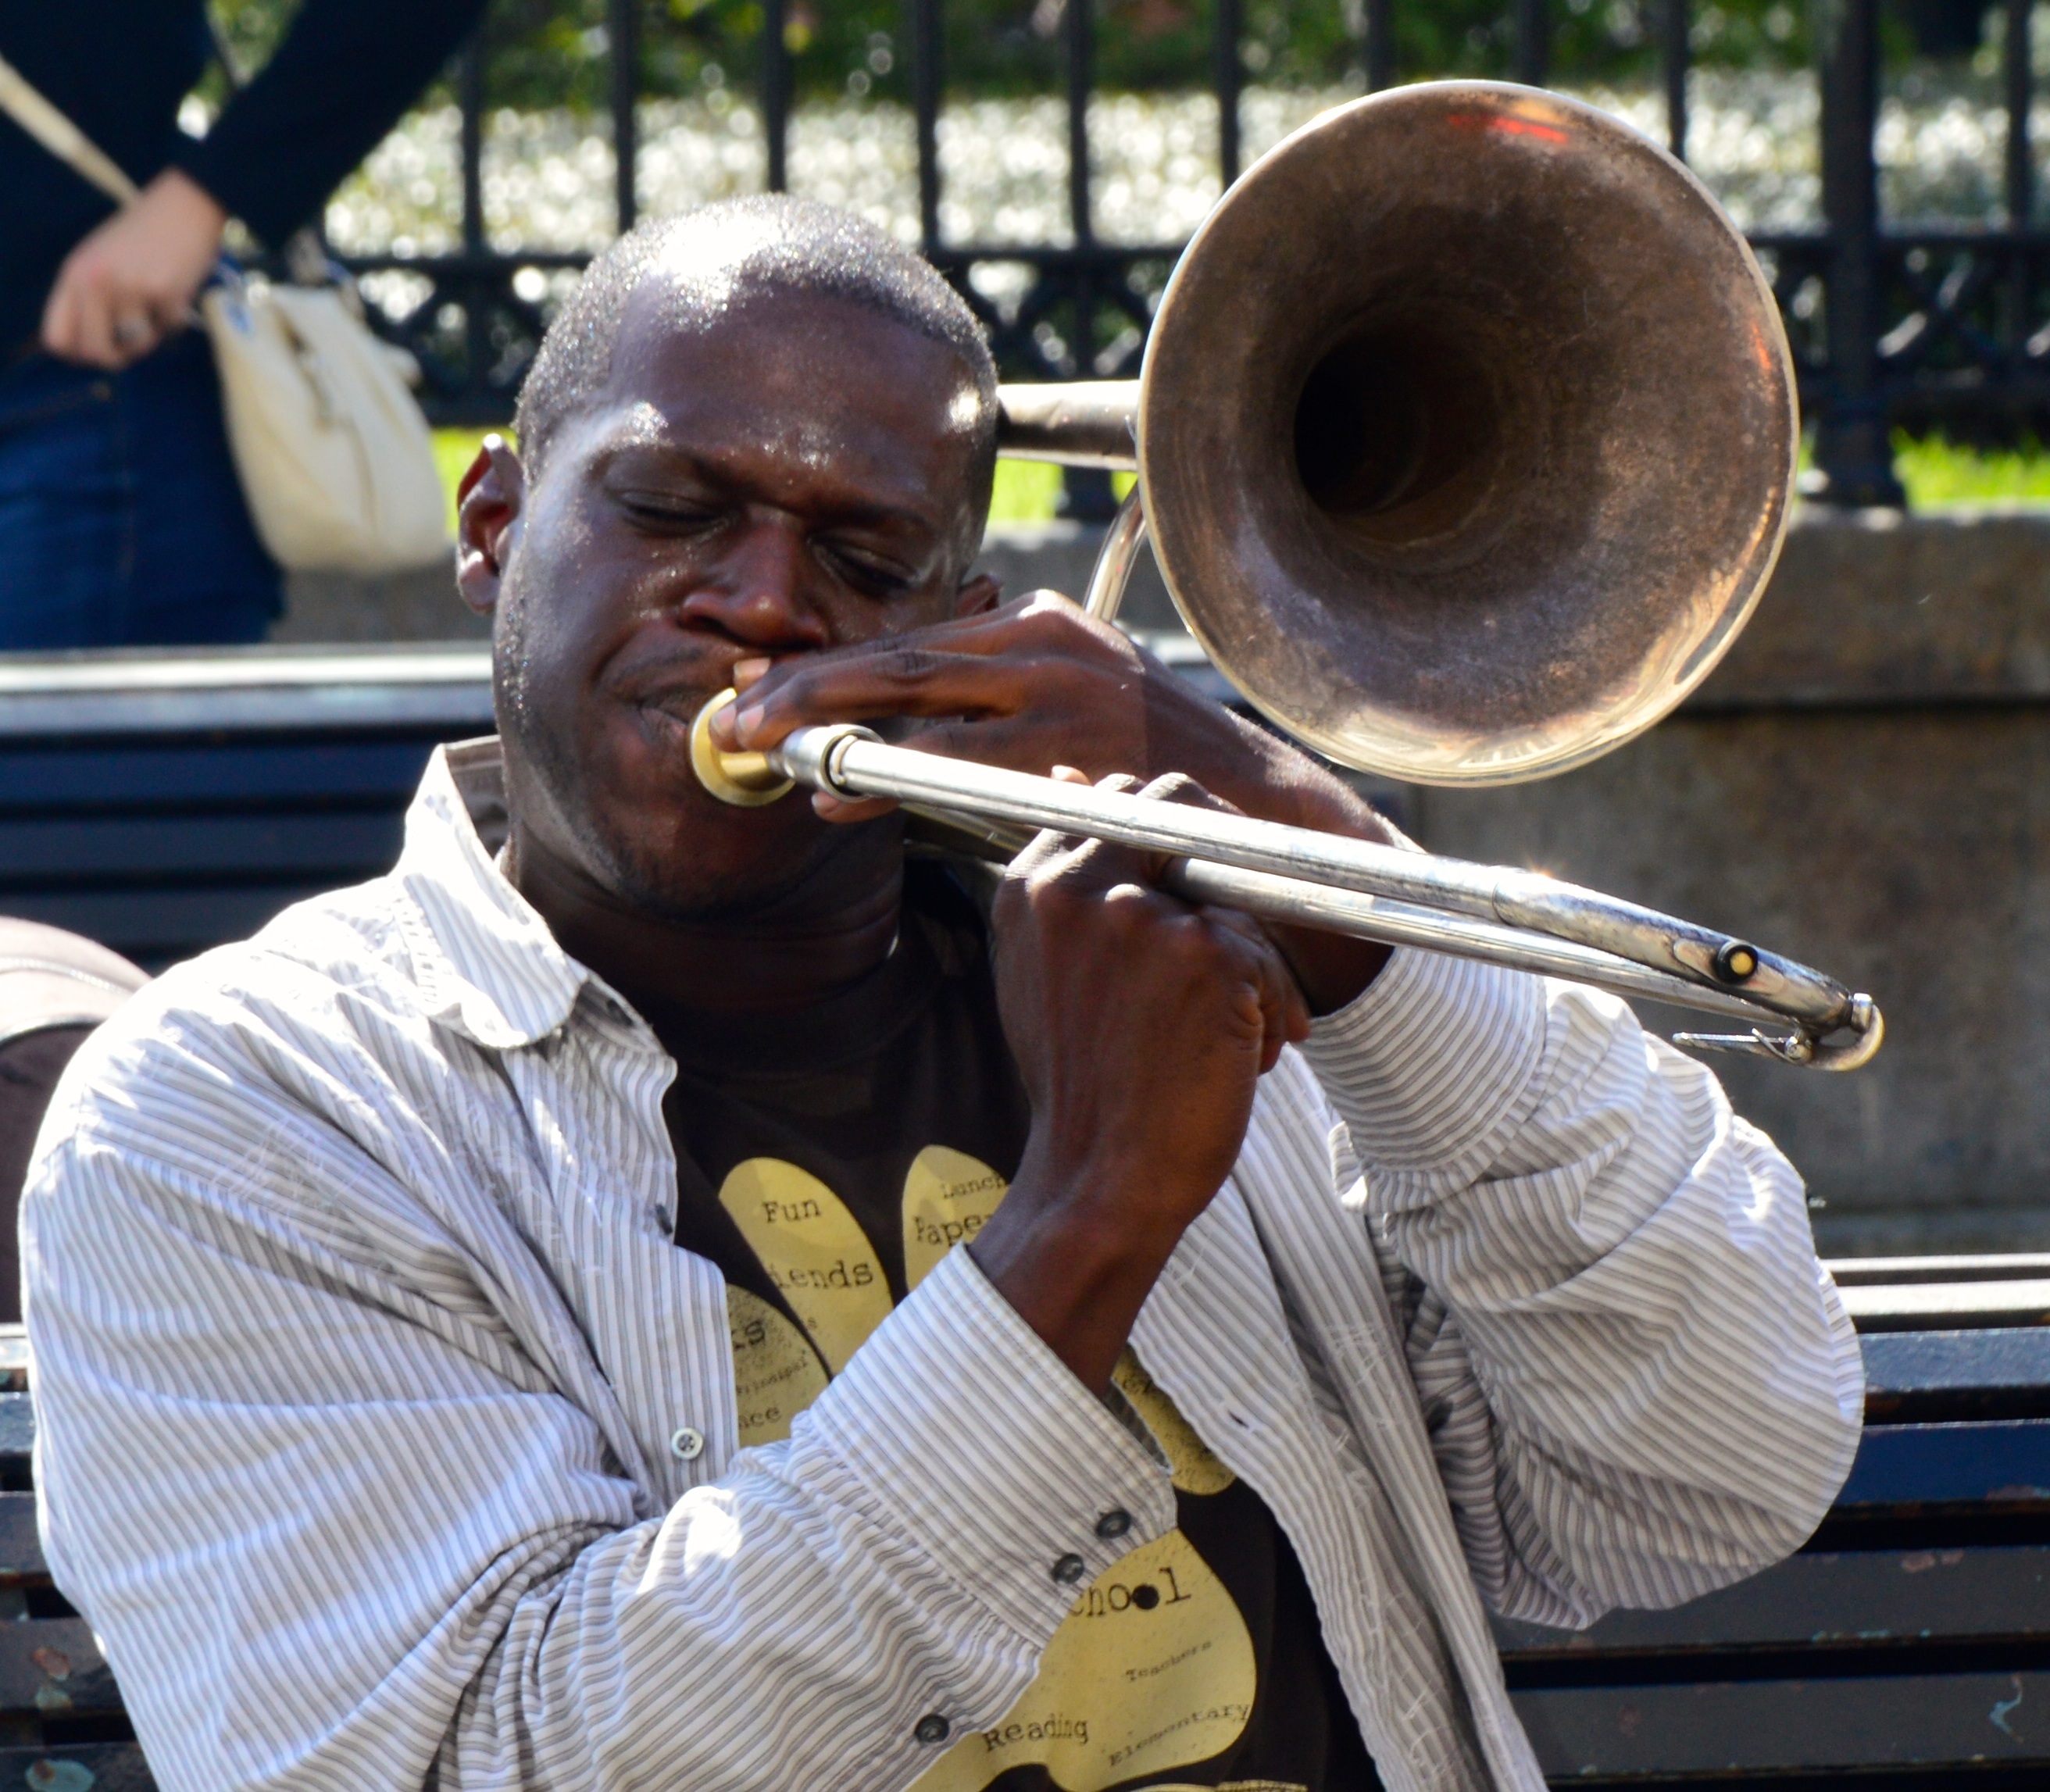
music, street, artist, musician, musical instrument, trombone, jazz, trumpet, tuba, brass instrument, sousaphone, trompete